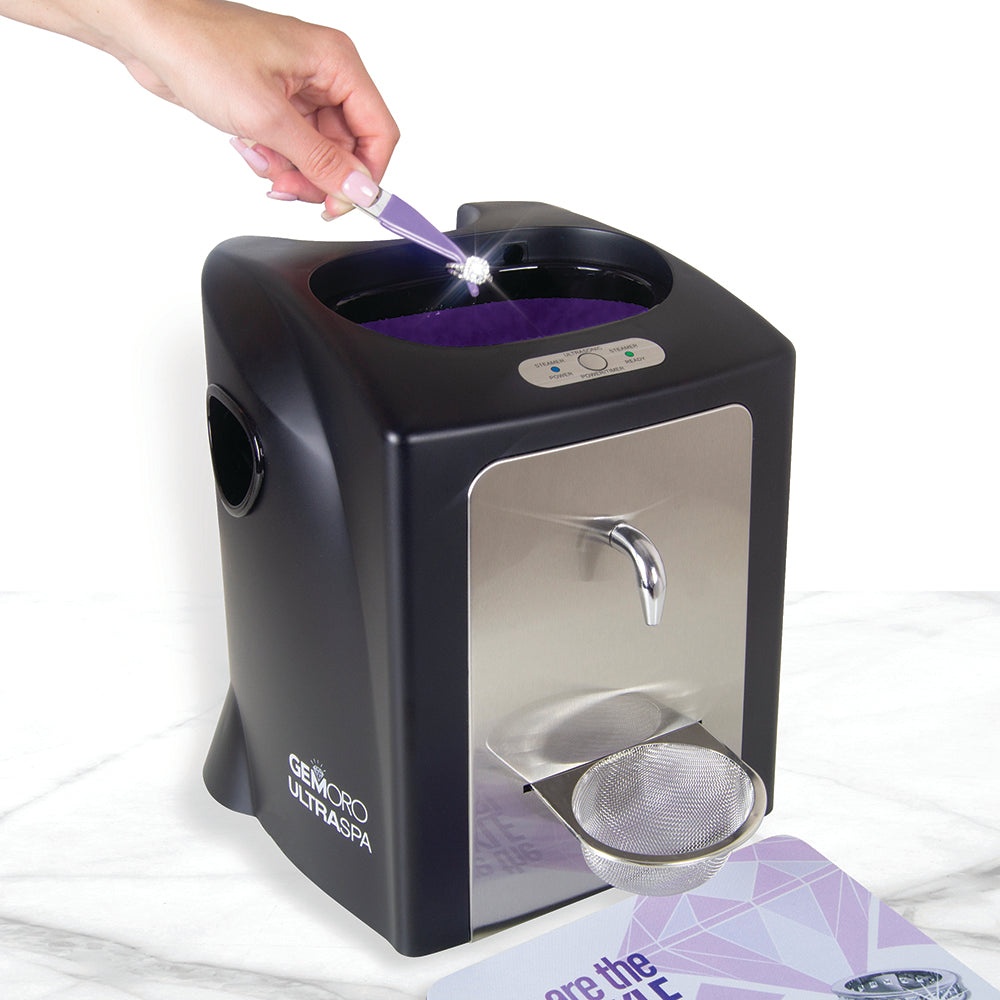
GEMORO® UltraSpa® Ultrasonic & Steamer - Black
Brand: Arbe
Product Description ULTIMATE PRO-QUALITY JEWELRY CLEANING SYSTEM FOR THE HOME OR JEWELRY STORE. Personal combination jewelry cleaning system utilizing both an ultrasonic cleaner and steam cleaner in one specially designed appliance for the home or jewelry store. The ingenious UltraSpa™ is a professional quality machine that provides ultimate cleaning results for sparkling diamonds, gold, silver, platinum jewelry, metal watch bands and more. Totally in a class by itself, the UltraSpa has both powerful ultrasonic cleaning and high-pressure steam cleaning in a single appliance. With a two-stage cleaning process, UltraSpa scrubs away dirt and grime with intense ultrasonic sound waves and then with the steamer you can blast away hidden dirt and the remaining residue from all hard to reach areas with amazing results like no other jewelry cleaner – period! Perfect size approximate 1-pint tank capacity ultrasonic cleaner Ultrasonic generates a powerful 42,000 scrubbing waves per second using regular tap water ?- Ultrasonic cleaner comes with a basket and evaporation resistant transparent cover with bright blue built-in LED tank illumination Control panel provides a 6-minute timed ultrasonic cleaning cycle that automatically shuts off when completed Perfect size approximate 1-pint tank capacity steam cleaner . Powerful steam cleaner safely generates a robust 50 PSI of pressurized steam using regular tap water. Easy to use steam control activation for on demand burst steam cleaning. Built-in water fill funnel. Easy lift handles for moving and storage compartments for accessories. Compact size conveniently fits on counter and stores underneath. Includes: Steam residue mat, measuring fill cup, jewelry holding tweezers, and 2 sizes of handheld mesh baskets for holding diamond ear studs, charms, rings, bracelets that both store in a clever rear compartment. Designed in USA for safety ETL Listed- 1 Year limited replacement warranty. 110V Dimensions: 16" L x 9" W x 11-1/2" H. Shipping Weight: 11 lbs. Made in China Show More Product Specifications Brand: GEMORO® Country of Origin: China
Category: Health & Beauty > Jewelry Cleaning & Care > Jewelry Cleaning Tools > Jewelry Steam Cleaners